S. M. Khan

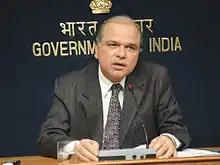
Khan in 2008

S. M. Khan (15 June 1957 – 17 November 2024) was an Indian Information Service officer of Government of India. Khan, a 1982-batch IIS officer, had a long tenure with Central Bureau of Investigation as its spokesperson and Press Secretary to then President of India A P J Abdul Kalam, and served as Director of Jamia Hamdard Residential Coaching Academy.